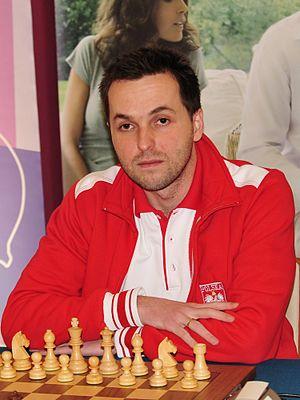
Kamil Mitoń est un joueur d'échecs polonais né le 12 avril 1984 à Cracovie. Grand maître international depuis 2002, il a remporté le championnat du monde des moins de douze ans en 1996 et la médaille d'argent lors du championnat du monde d'échecs junior de 2000.